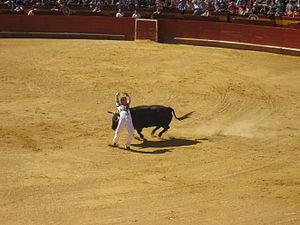
La course de recortadores est une forme de course de taureaux pratiquée essentiellement dans le nord de l’Espagne. On peut considérer qu'elle prend ses origines dans la tauromachie d’avant le milieu du XIXᵉ siècle.
Dans le monde de la tauromachie, le torero ou toréro est celui qui affronte le taureau lors d'une course de taureaux. Son équivalent féminin est une torera.